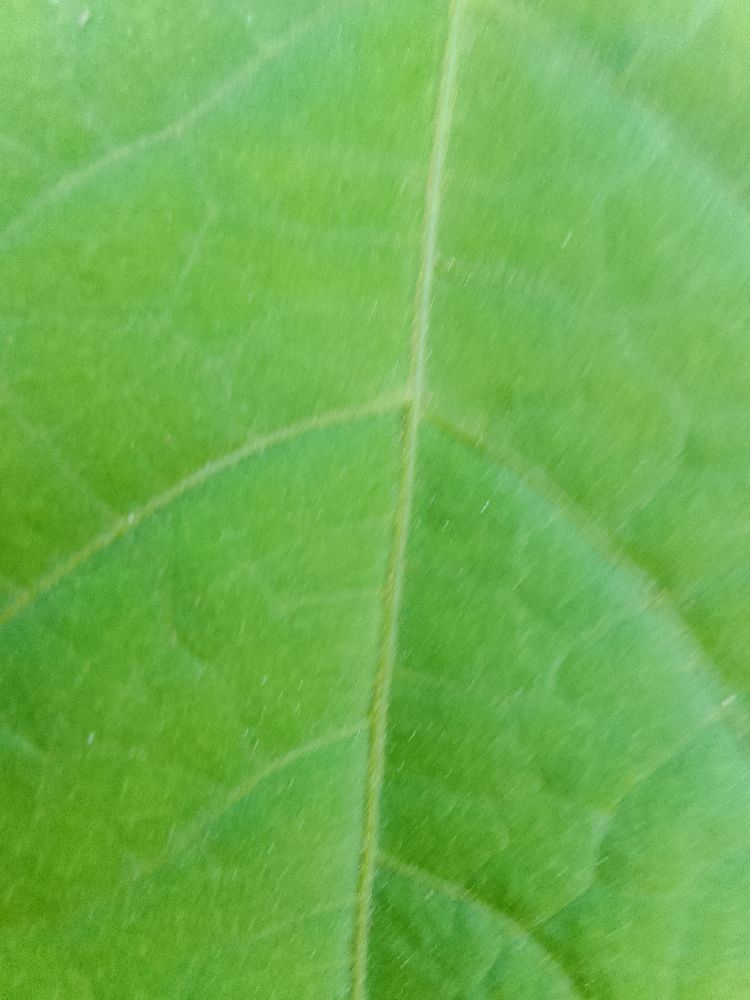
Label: healthy